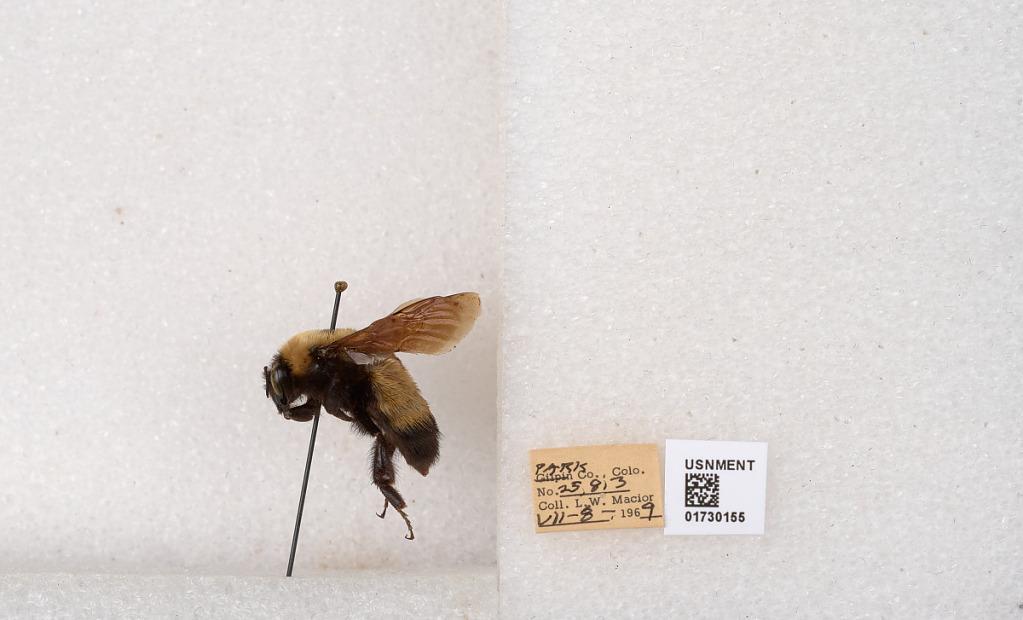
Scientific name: Bombus (Bombus) nevadensis Cresson